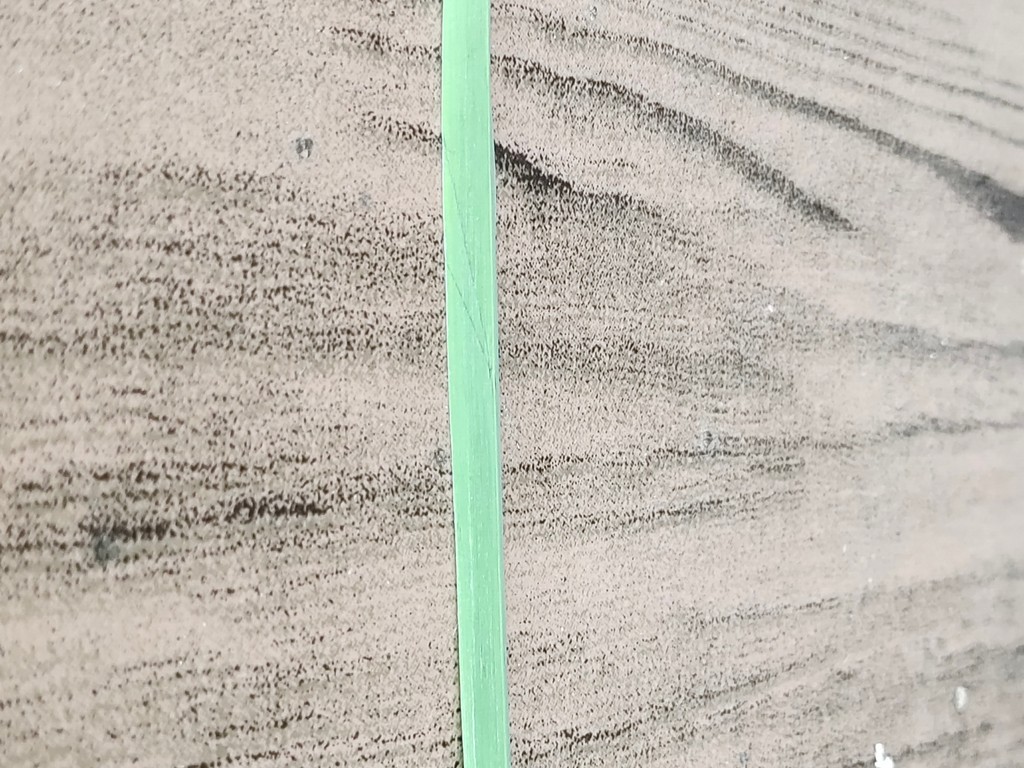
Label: Healthy